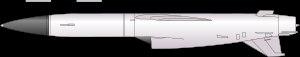
Le P-5 Piatiorka est un missile de croisière à système de guidage inertiel soviétique conçu par le bureau d'études Tchelomeï, entré en service en 1959.